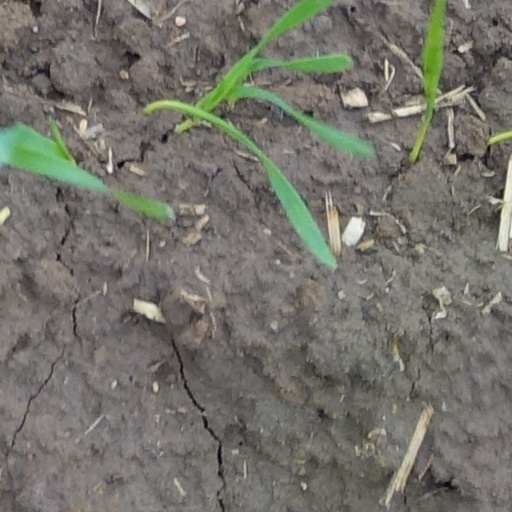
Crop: wheat